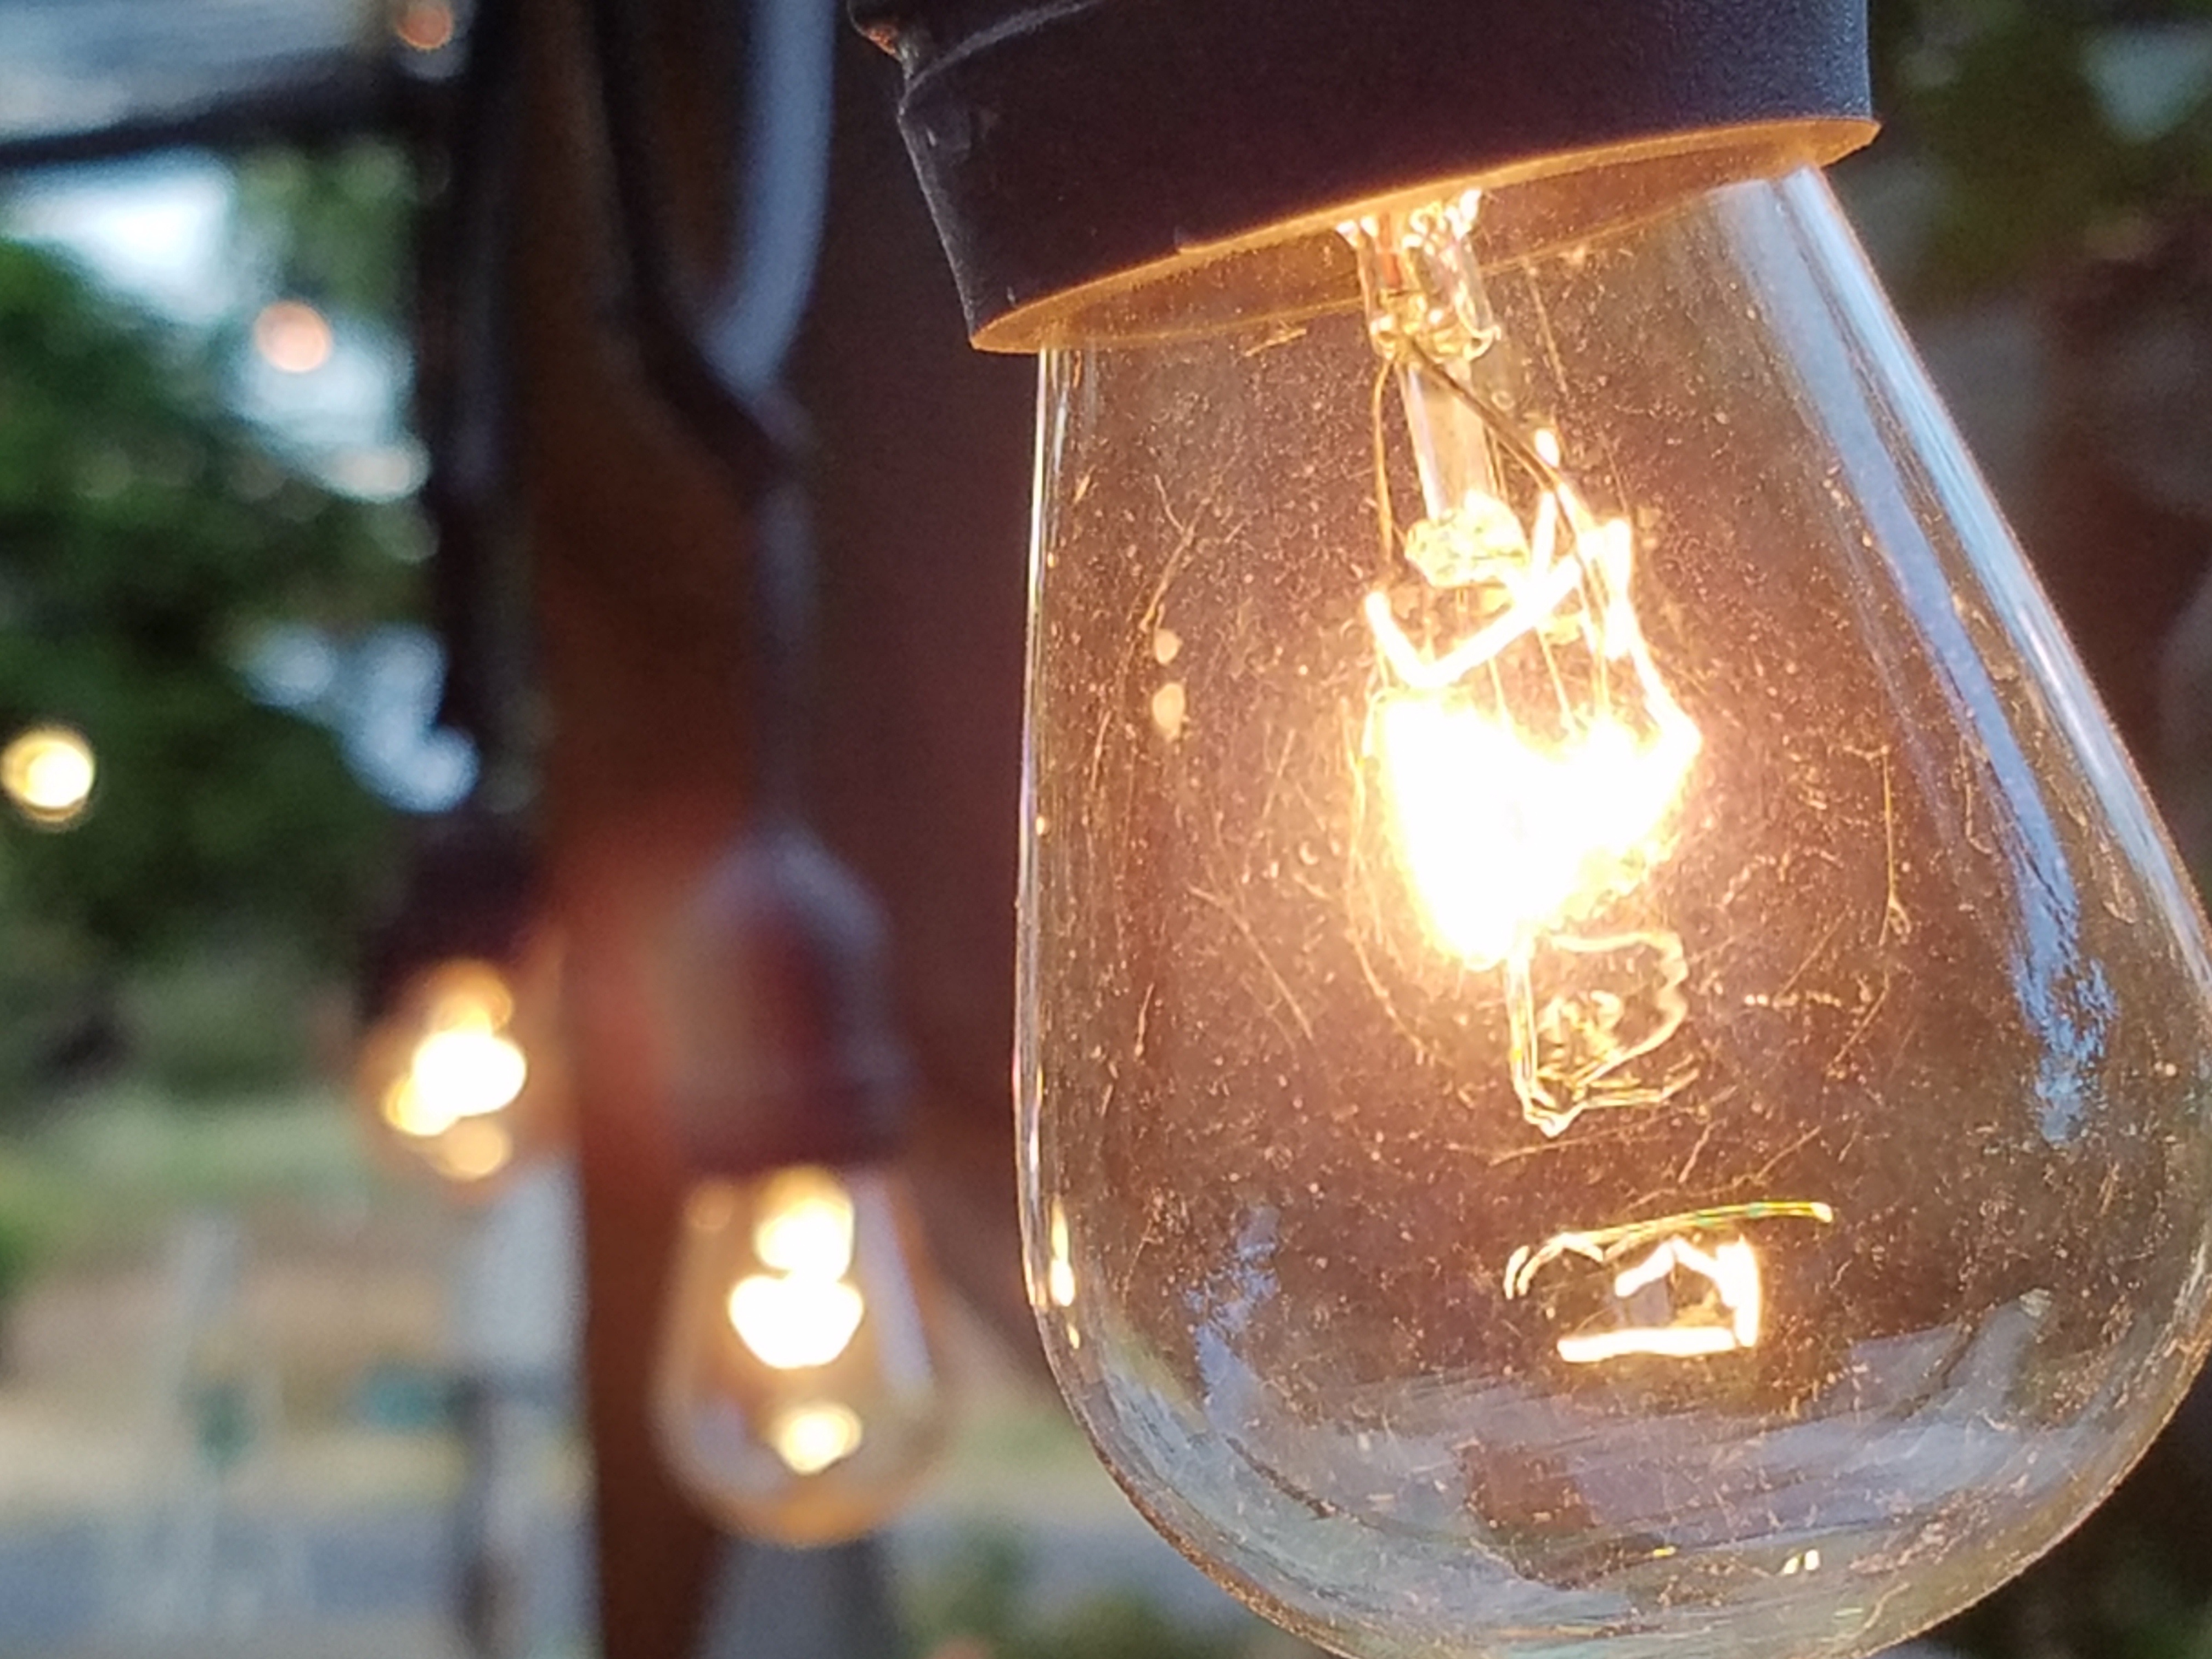
creative, light, glowing, technology, glass, evening, thought, bulb, glow, lamp, electricity, lighting, lightbulb, filament, energy, illuminated, power, bright, conceptual, inspiration, idea, imagination, electric, solution, illumination, watt, innovation, light bulbs, light bulb idea, invention